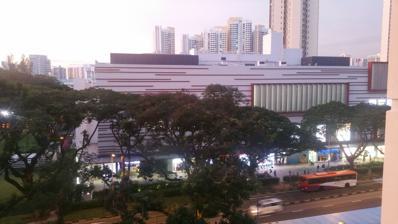
Building: Tiong Bahru Plaza
Country: Malaysia
Year built: 1994
Shopping center in Tiong Bahru, Singapore 1°17′11″N 103°49′38″E / 1.2865°N 103.8272°E / 1.2865; 103.8272 Tiong Bahru Plaza 中峇鲁广场 Exterior view of Tiong Bahru Plaza after upgrading. Location Tiong Bahru Road , Singapore Coordinates 1°17′11″N 103°49′38″E / 1.2865°N 103.8272°E / 1.2865; 103.8272 Address 302 Tiong Bahru Road, Singapore 168732 Opening date November 1994 Developer UOL Limited Management Frasers Property Owner Frasers Property No. of stores and services 167 (6 levels inclusive of 1 basement level) No. of anchor tenants 5 Total retail floor area 190,618 square feet (17,709.0 m 2 ) No. of floors 9 (6 shopping floors, 3 carpark floors) Public transit access EW17 Tiong Bahru Website Tiong Bahru Plaza Tiong Bahru Plaza ( Simplified Chinese : 中峇鲁广场) is a shopping mall located in Tiong Bahru Estate , in Bukit Merah , Singapore , near Tiong Bahru Road, Jalan Membina and Bukit Ho Swee Crescent, which is where the entrance to the mall is located. It consists of a 20-storey office tower block (Central Plaza), and a 6-storey shopping and entertainment complex, with 3 basement carparks. The mall is also directly linked to Tiong Bahru MRT station of the East West MRT line , which is accessible from Exit B of the station. The suburban mall has a total of 167 shops spread across 6 floors. History Developed by UOL Limited, Tiong Bahru Plaza and the adjacent 20-storey office tower, Central Plaza, were completed in late 1994 as the first shopping mall in Tiong Bahru and Bukit Merah. Like a typical suburban mall at that time, it had a cinema, a department store, a supermarket, a food court, and more than 100 specialty shops. In 2003, the mall was sold to ARMF Pte Ltd. The mall commenced renovation works in 2005, such as converting the entire Basement 1 carpark into retail space and with connections to the MRT station. In addition, the tenant mix was refreshed as well. In 2015, Tiong Bahru Plaza underwent a major revamp costing $90 million, changing the external facade, increasing retail space and connecting the mall to the office tower. In August 2015, the mall shut its doors for extensive renovation works and reopened in March 2016. It also added a new playground on the 3rd floor, an updated tenant mix with new retail concepts on all floors, these include Golden Village , Uniqlo , Rubi Shoes and Miniso. An outdoor plaza for events was also created on the ground floor of the mall. In 2017, the mall’s digital directories were affected by ransomware attacks, just before the NETS breakdown on 5 February 2018. In 2019, JYSK was replaced by Daiso . Sushiro opened its first store in Southeast Asia at Tiong Bahru Plaza on 19 August 2019. Frasers Property acquired AsiaMalls Management and its portfolio of five malls which includes Century Square , Hougang Mall , Tampines 1 , White Sands, as well as office tower Central Plaza in 2020. In the fourth quarter of 2023, Don Don Donki is slated to open an outlet in the mall, taking over the space previously occupied by long-time anchor tenant Popular . References